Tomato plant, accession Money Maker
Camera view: vertical (180 deg); turntable rotation: 30 degrees
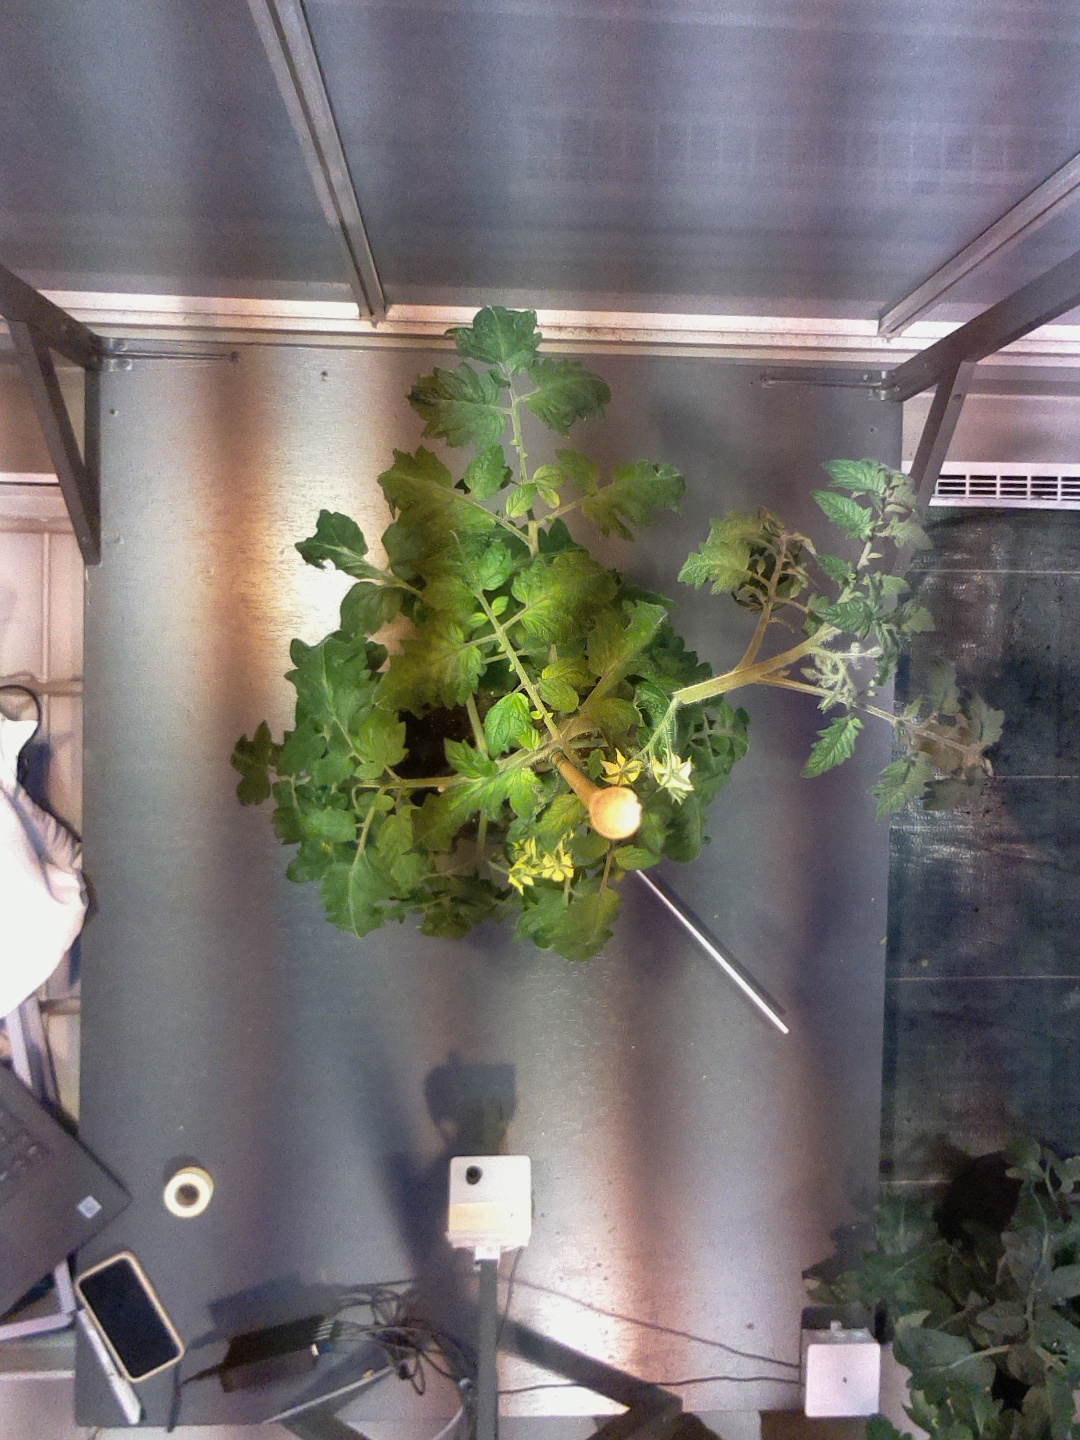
BBCH growth stage 68: Full flowering, 80%-90% of flowers open, more petals falling